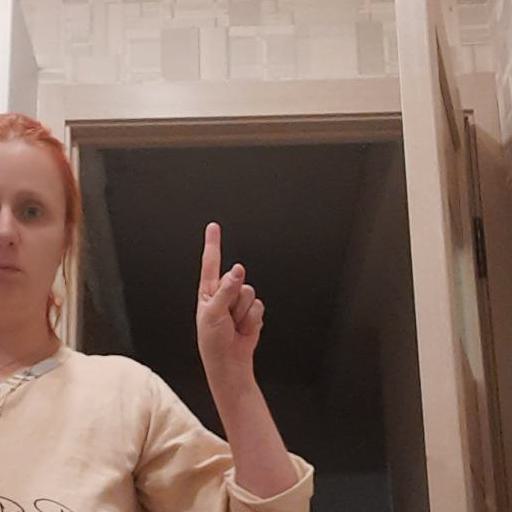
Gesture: one